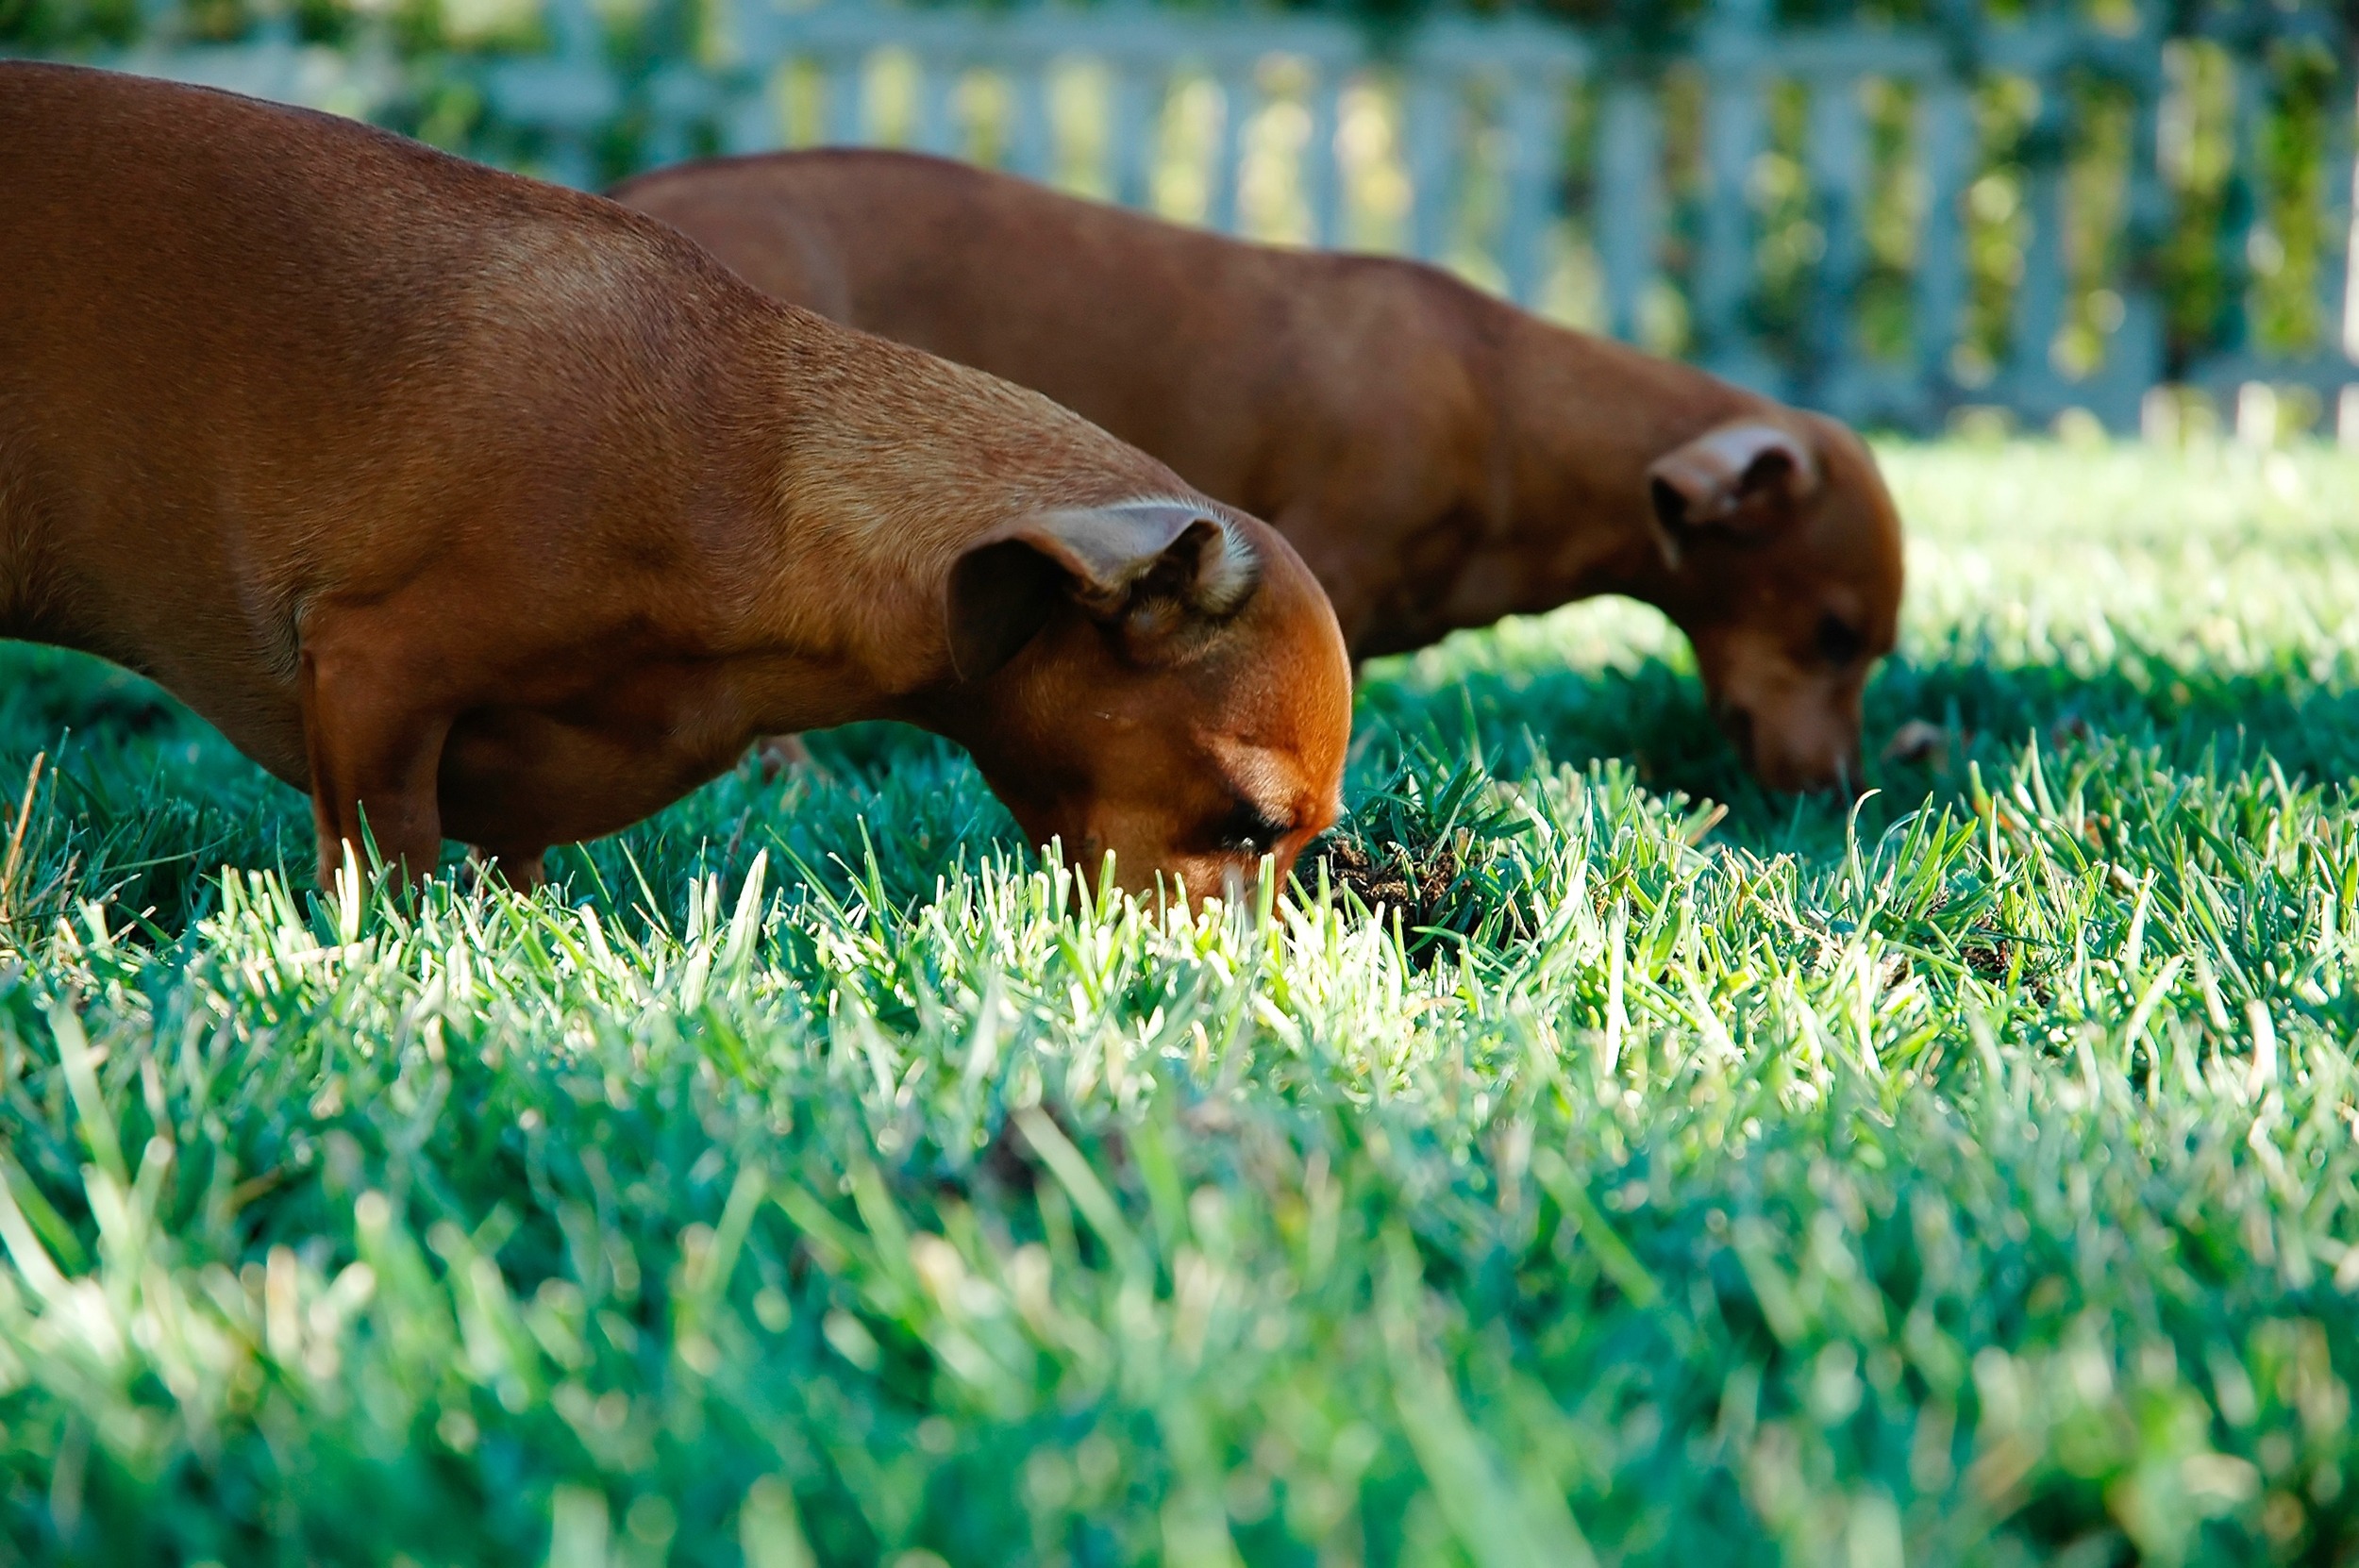
grass, lawn, puppy, dog, green, brown, mammal, two, pets, eating, dogs, animals, dog like mammal, sausage dogs, dachshunds